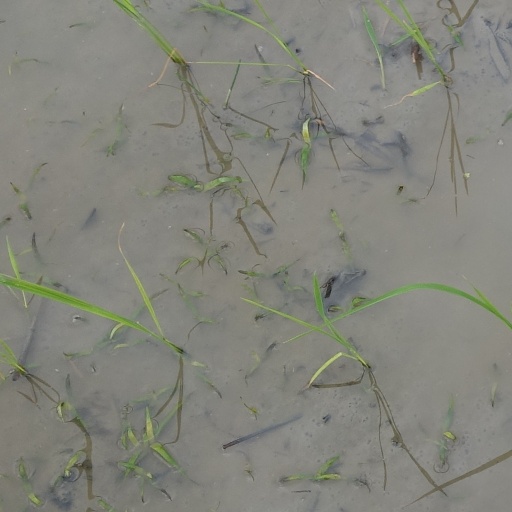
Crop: rice